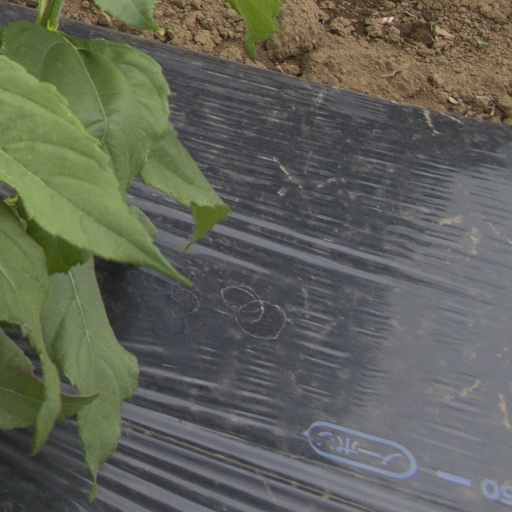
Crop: Jerusalem artichoke